1955 Philadelphia municipal election

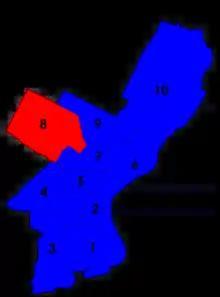
Philadelphia city council districts after the 1955 election (Democrats in blue, Republicans in red)

The Democrats' success continued in the down-ballot races. Democratic city commissioners Maurice S. Osser and Thomas P. McHenry were reelected as was Republican Walter I. Davidson. William M. Lennox was reelected county sheriff and Joseph A. Scanlon was reelected clerk of the court of quarter sessions (a court whose jurisdiction is now exercised by the court of common pleas). The Democrats also took four of the seven magisterial district judge positions up for election that year (a local court, the duties of which are now performed by the Philadelphia Municipal Court). The ballot contained two referendums authorizing the city to take loans for construction of medical facilities, streets, sewers, playgrounds, and other civic improvements. They passed with overwhelming support, each tallying 84% affirmative votes.